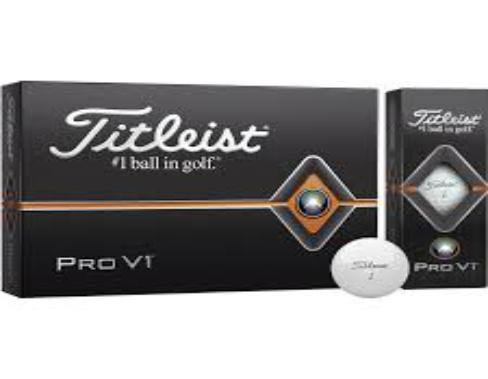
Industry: Sports